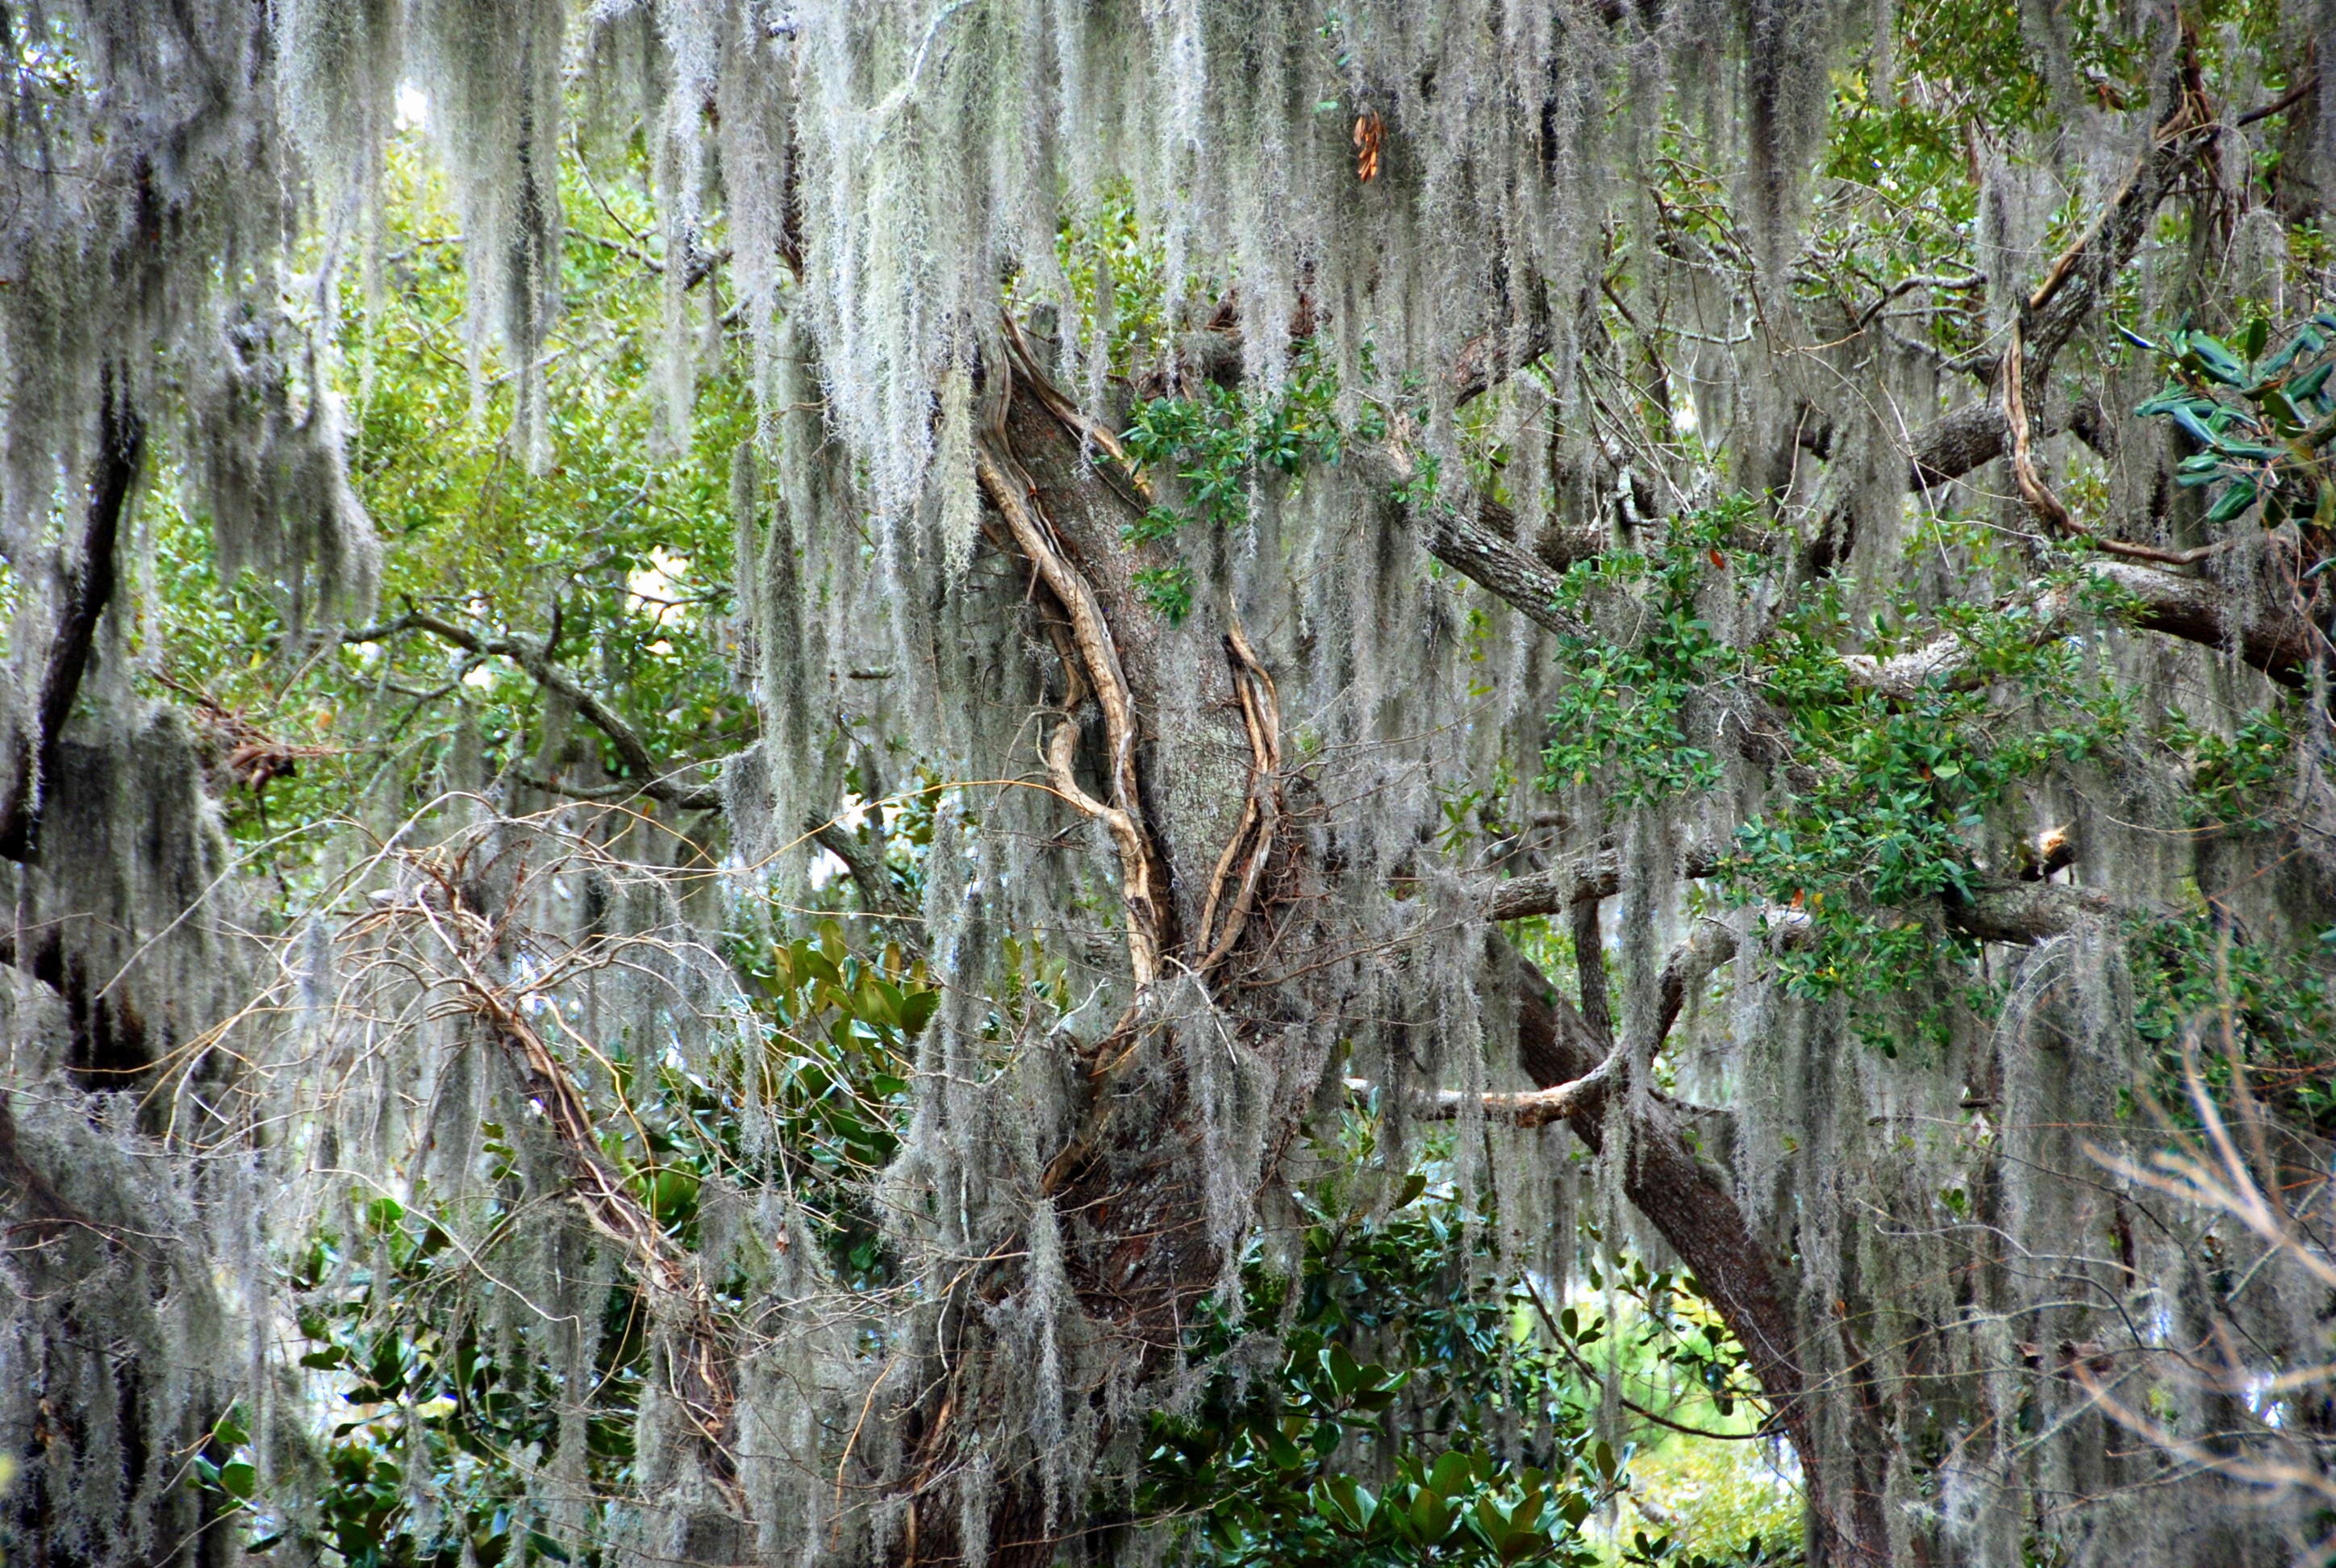
landscape, tree, nature, forest, outdoor, swamp, branch, growth, plant, texture, leaf, flower, trunk, wildlife, wild, environment, foliage, green, jungle, scenic, lush, grow, natural, brown, botany, flora, season, plants, ecology, trees, living, grey, vegetation, rainforest, branches, wetland, woodland, habitat, florida, ecosystem, backgrounds, old growth forest, natural environment, woody plant, land plant